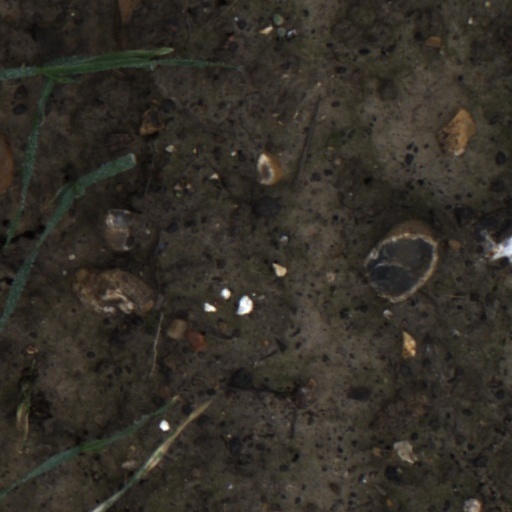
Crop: wheat